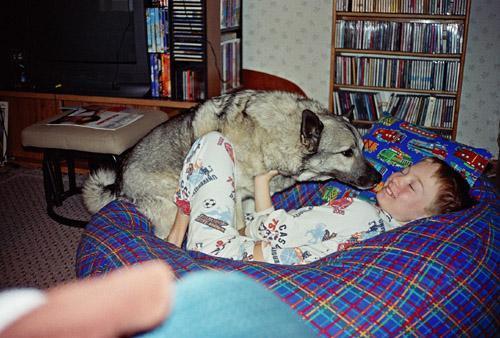
Norwegian_elkhound